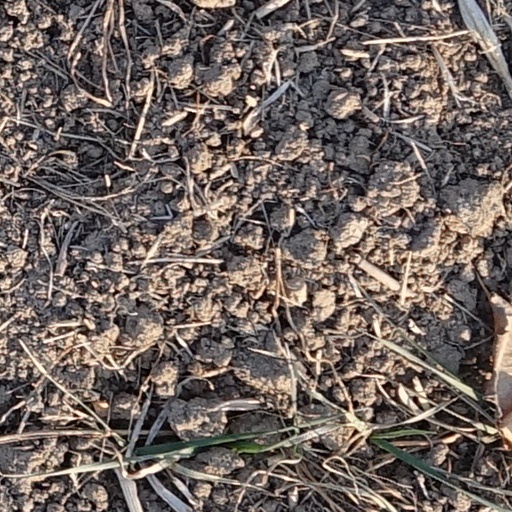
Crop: wheat